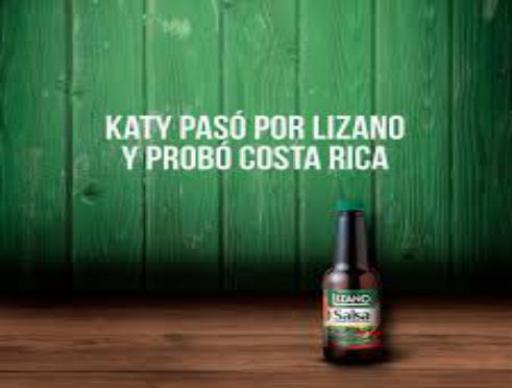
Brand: lizano
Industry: Food